La Martinière College, Lucknow

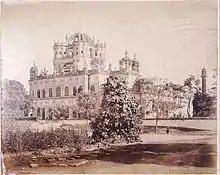
Constantia before the Indian Rebellion of 1857

La Martinière College is an elite educational institution located in Lucknow, the capital of the Indian state of Uttar Pradesh. The college consists of two schools on different campuses for boys and girls. La Martinière College (for boys) was founded in 1845 and La Martinière Girls' College was established in 1869. La Martiniere Boys' College is the only school in the world to have been awarded royal battle honours for its role in the defence of Lucknow and the Lucknow residency during the Indian Rebellion of 1857. The two Lucknow colleges are part of the La Martinière family of schools, founded by the French adventurer Major General Claude Martin. There are two La Martinière Colleges in Kolkata and three in Lyon. La Martinière provides a liberal education and the medium of instruction is the English language. The schools cater for pupils from the age of 5 to 17 or 18, and are open to children of all religious denominations, the boys' school has a Chapel, a Hindu Temple and a Mosque on its campus and has remained a non-denominational school since its inception, unlike the two La Martiniere Schools in Calcutta which are Christian schools, controlled by the Anglican Church of North India. Both the schools have day scholars and residence scholars (boarders).